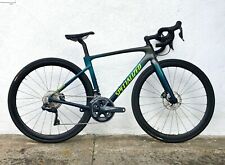
Vehicle type: Bikes